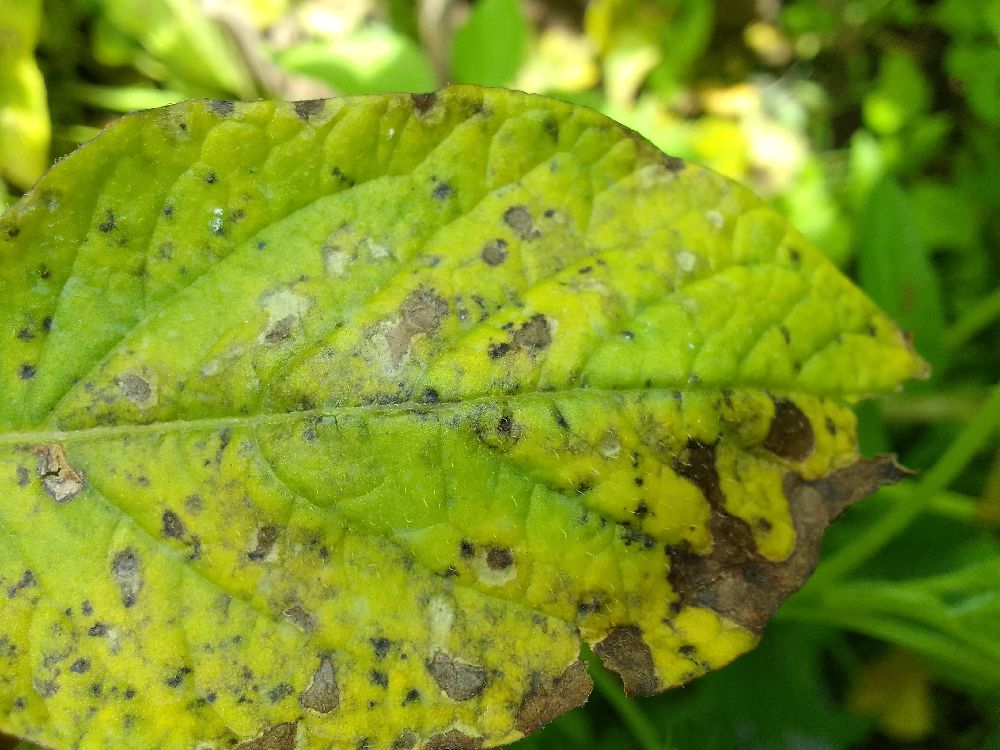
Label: Early blight